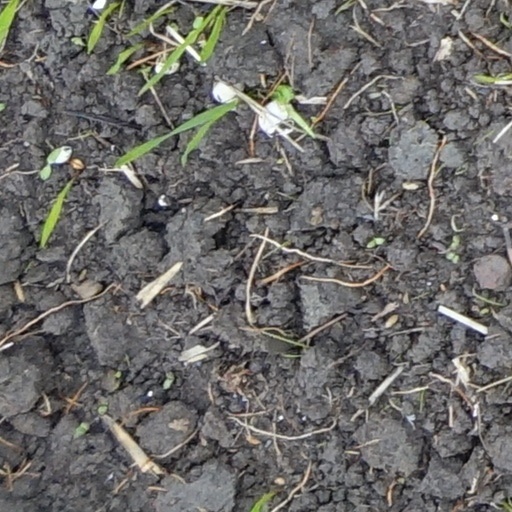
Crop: wheat